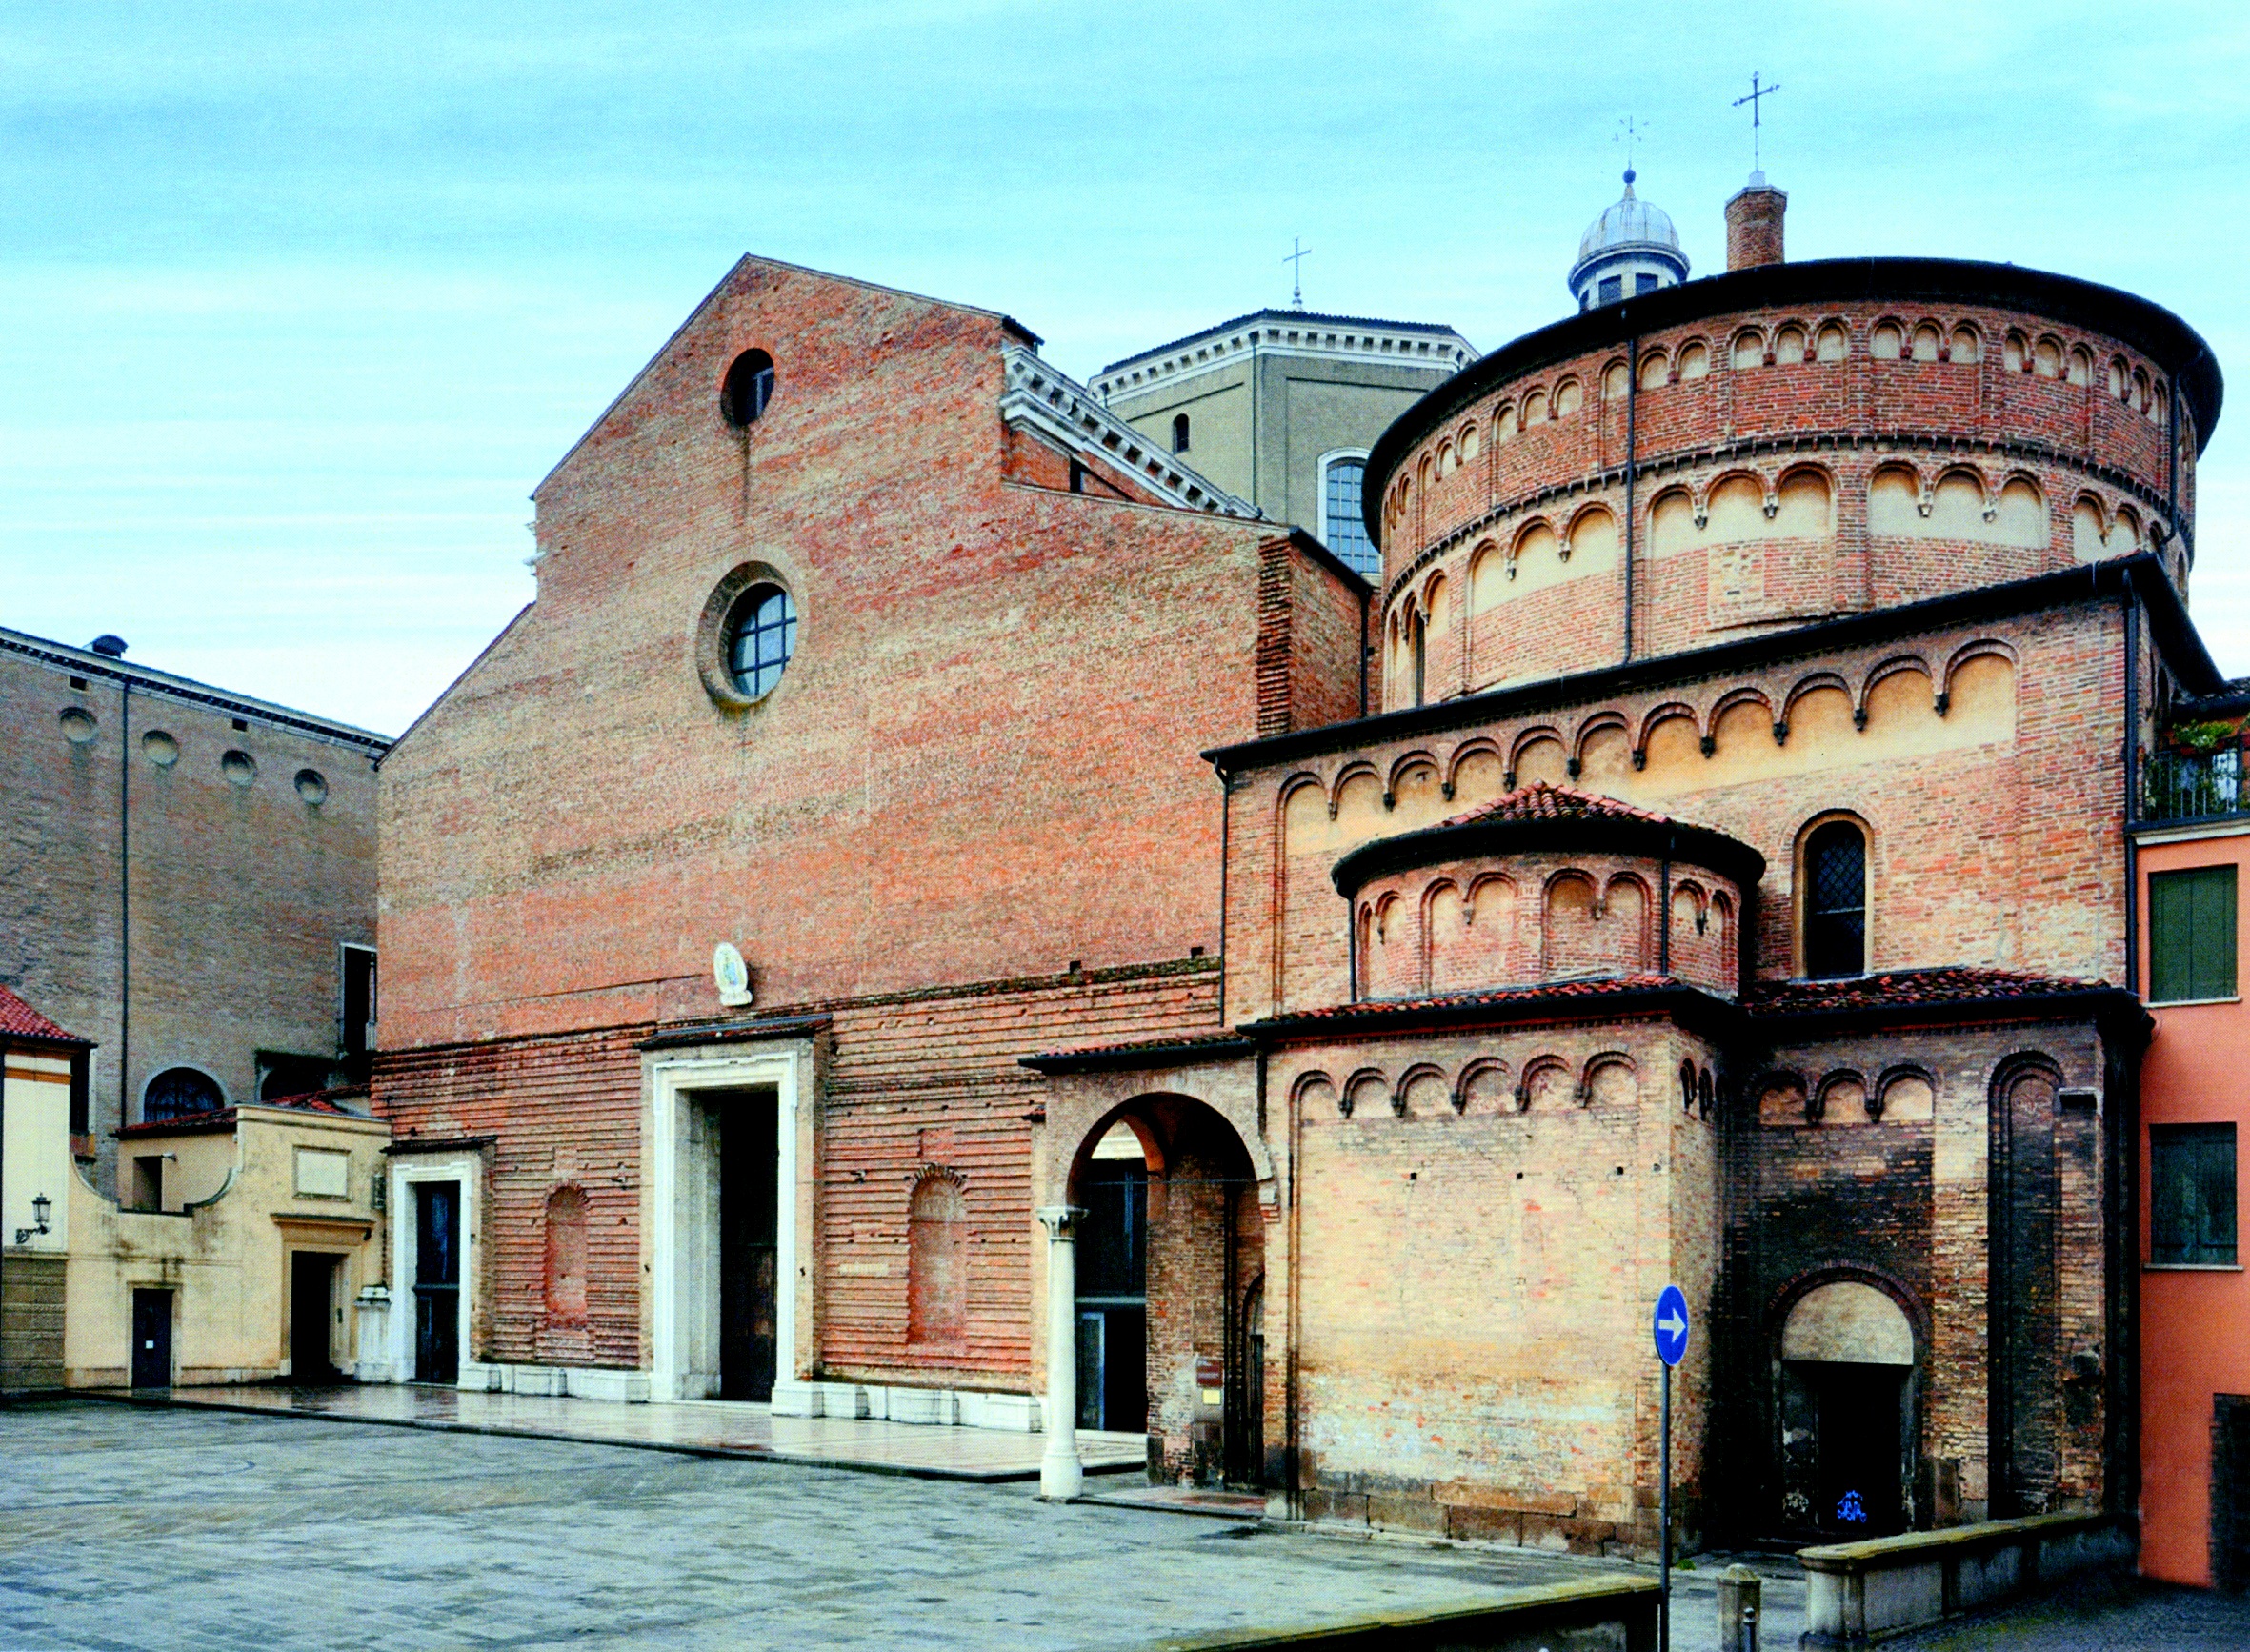
architecture, town, building, italy, facade, church, cathedral, veneto, synagogue, basilica, estate, padova, padua